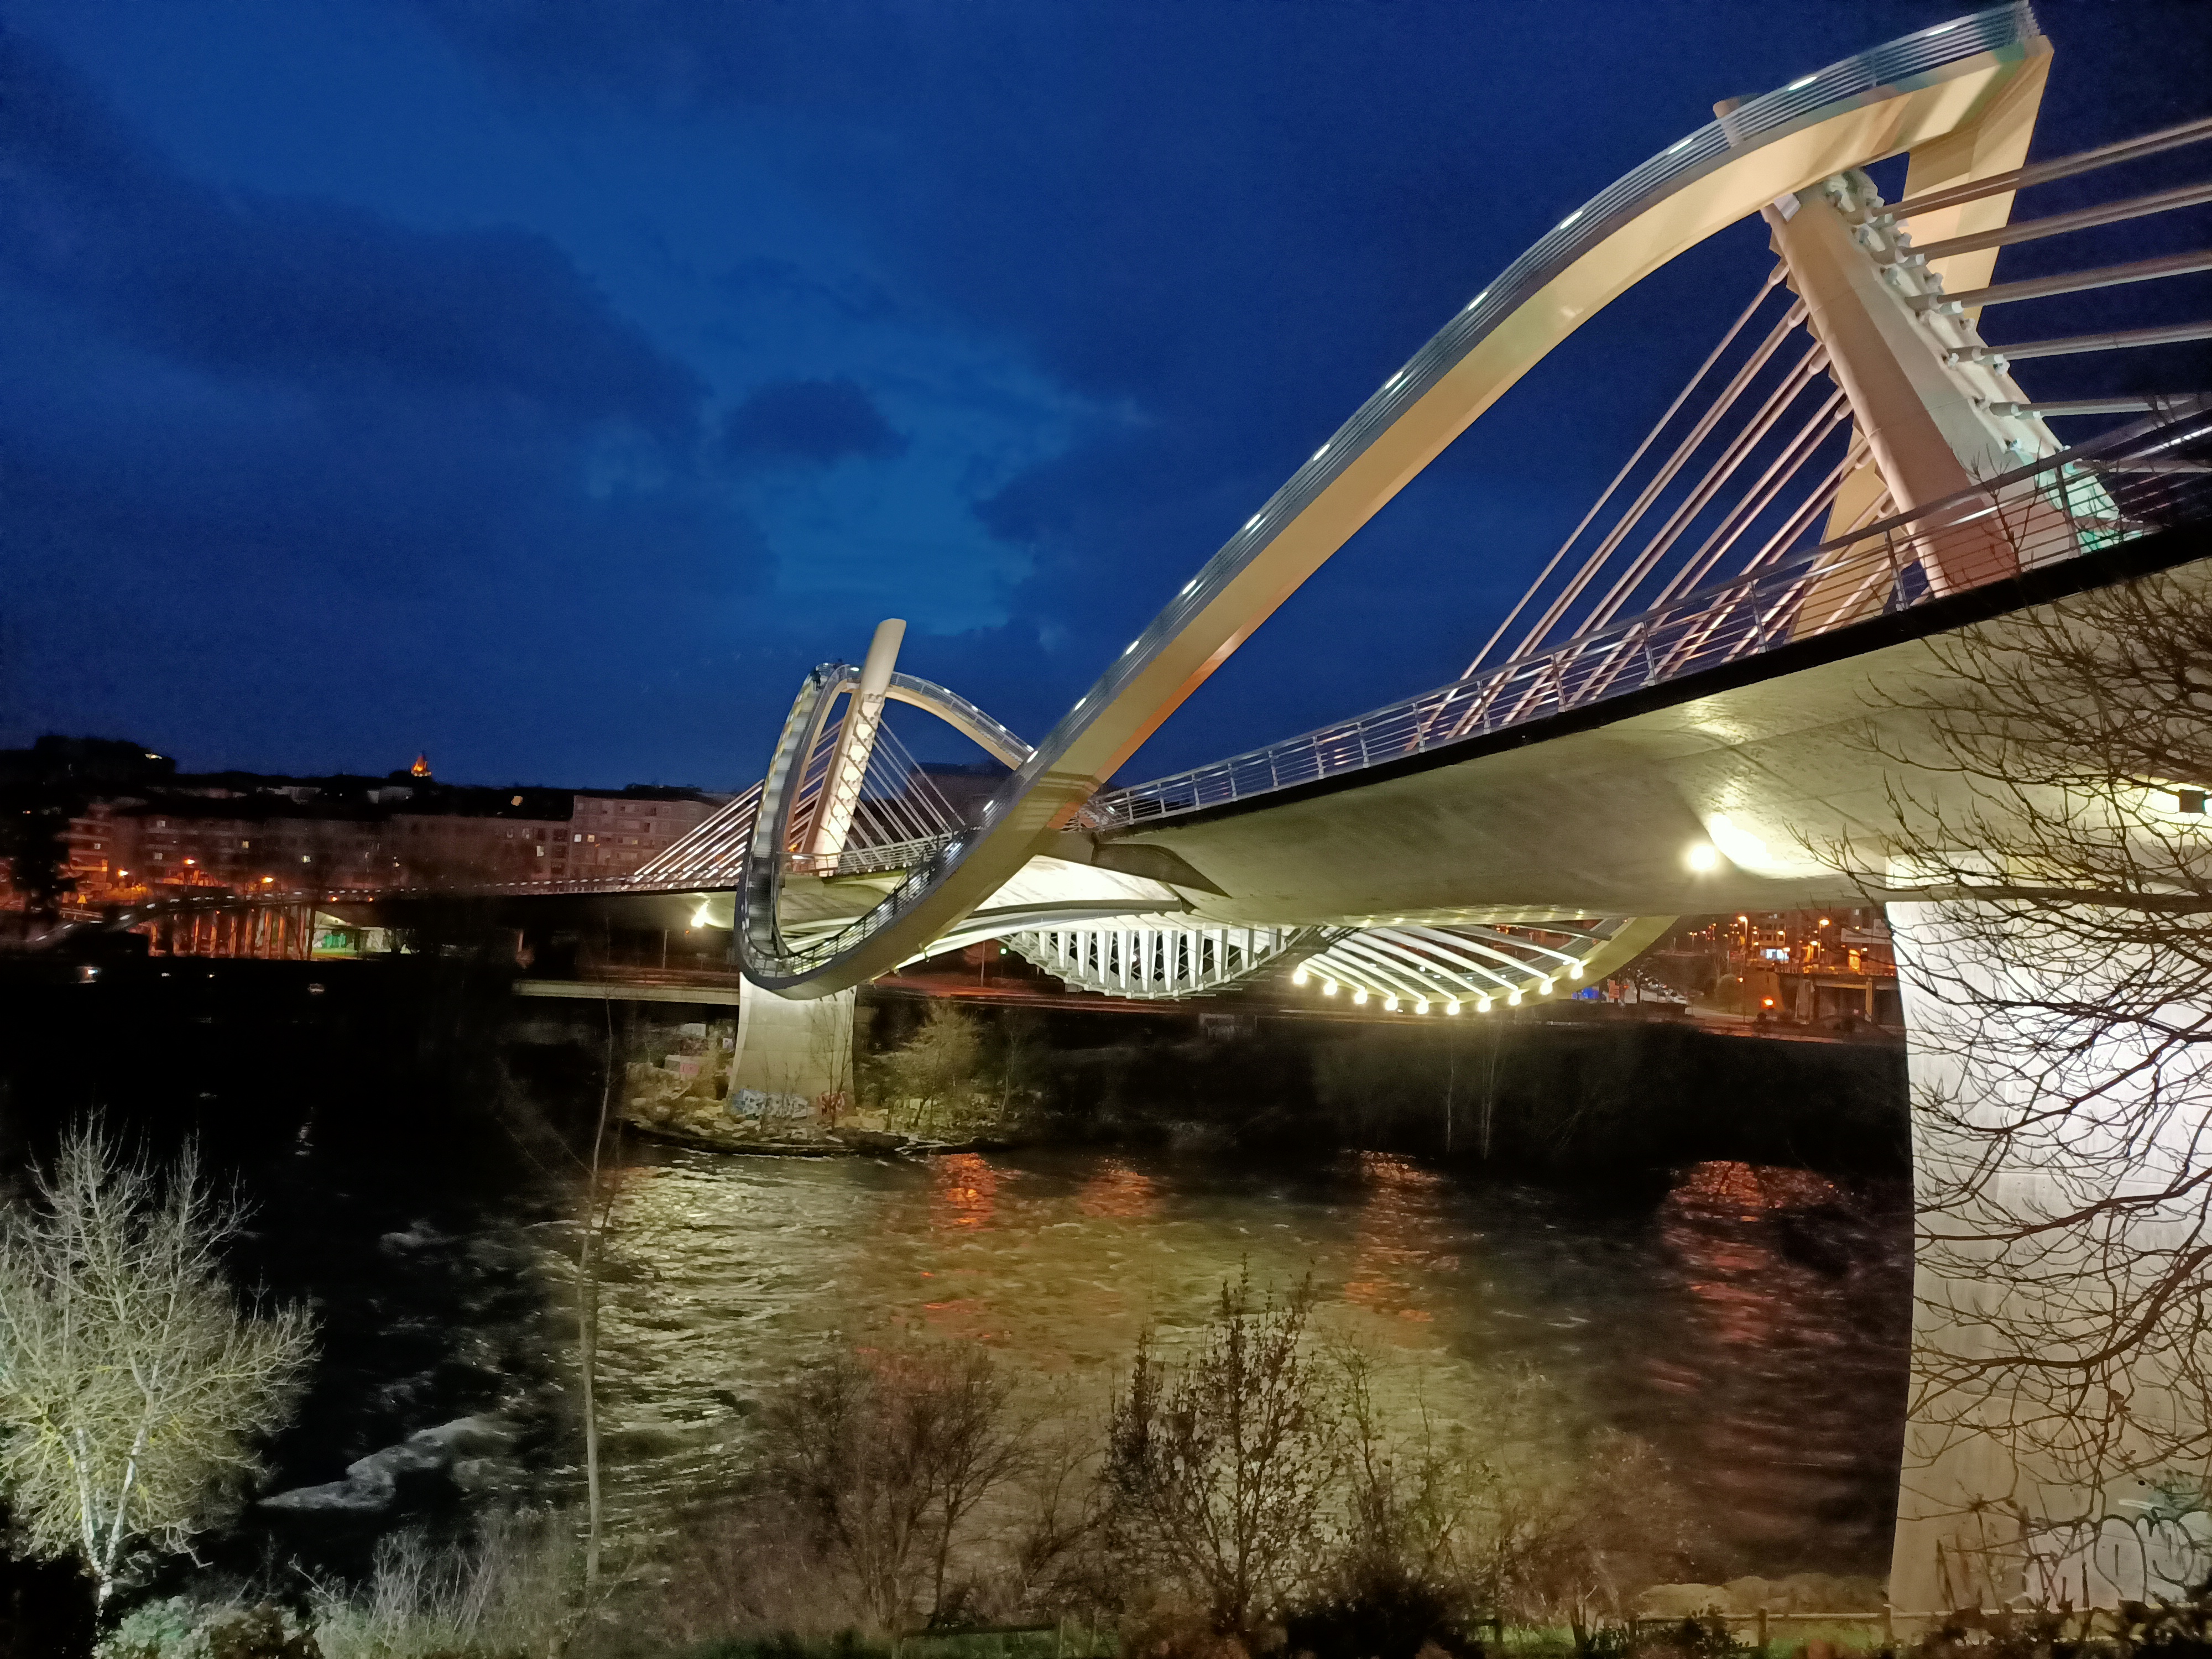
ourense, puente, milenio, rio, galicia, cloud, sky, plant, water, tree, building, tied arch bridge, city, girder bridge, landmark, arch bridge, landscape, bridge, extradosed bridge, concrete bridge, cityscape, horizon, box girder bridge, beam bridge, dusk, natural landscape, cantilever bridge, reflection, midnight, street light, nonbuilding structure, night, overpass, road, truss bridge, cable stayed bridge, evening, suspension bridge, metal, viaduct, fixed link, reservoir, lake, arch, channel, river, skyline